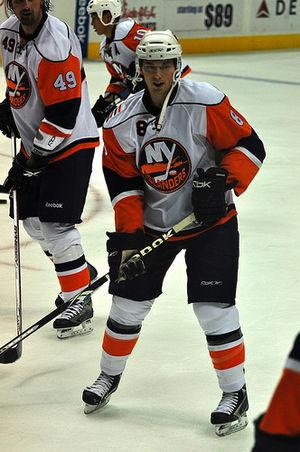
Bruno Gervais est un joueur canadien de hockey sur glace.